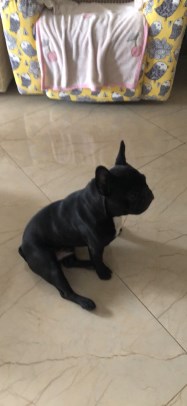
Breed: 1121-n000002-French_bulldog